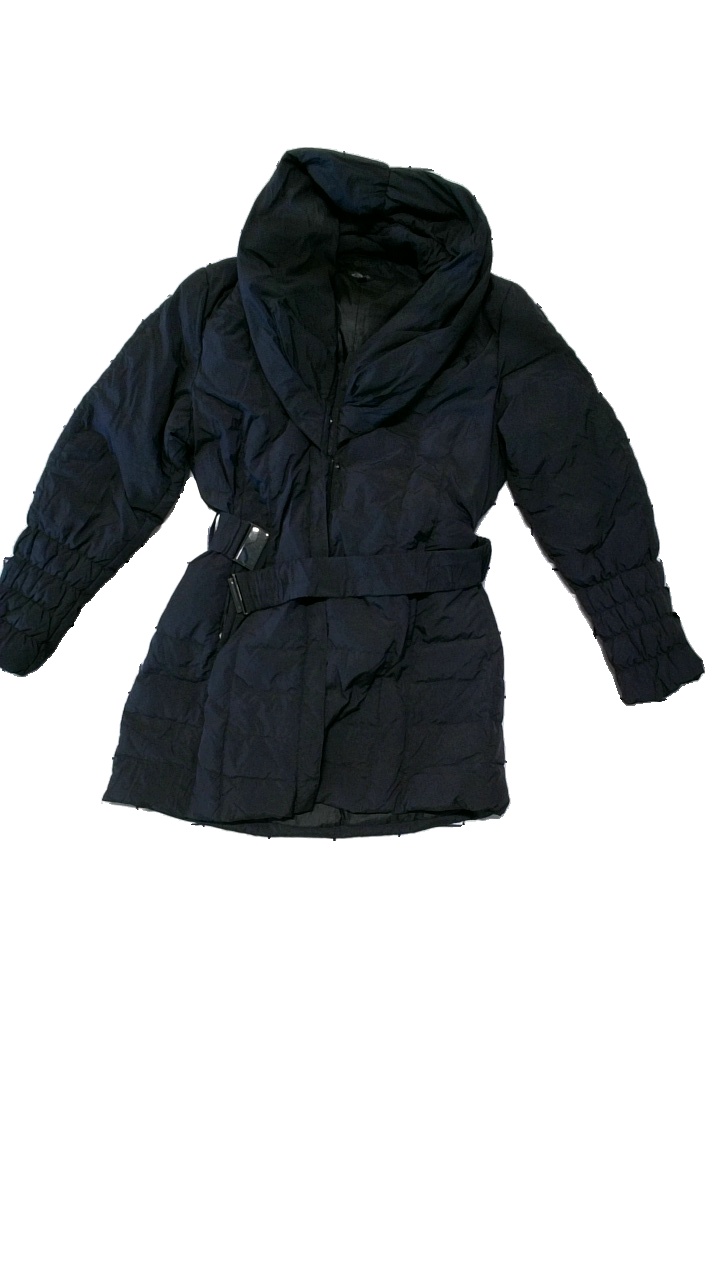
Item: Winter Jacket (Ladies)
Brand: Zitella
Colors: Black
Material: Shell: 100% Nylon. Lining: 100% Polyester
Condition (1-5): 3
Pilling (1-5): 4
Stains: Minor
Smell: Minor
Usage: Reuse
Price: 100-150